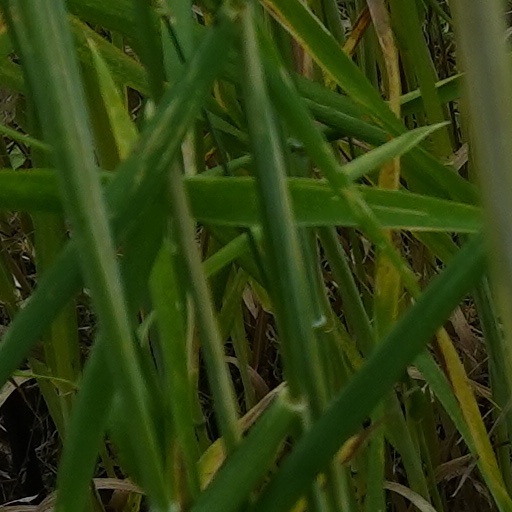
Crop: wheat